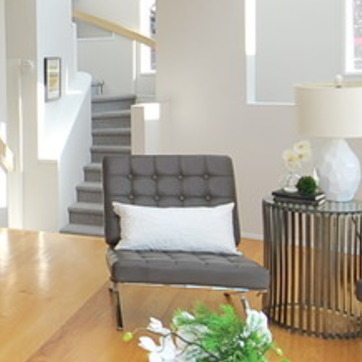
Material: leather